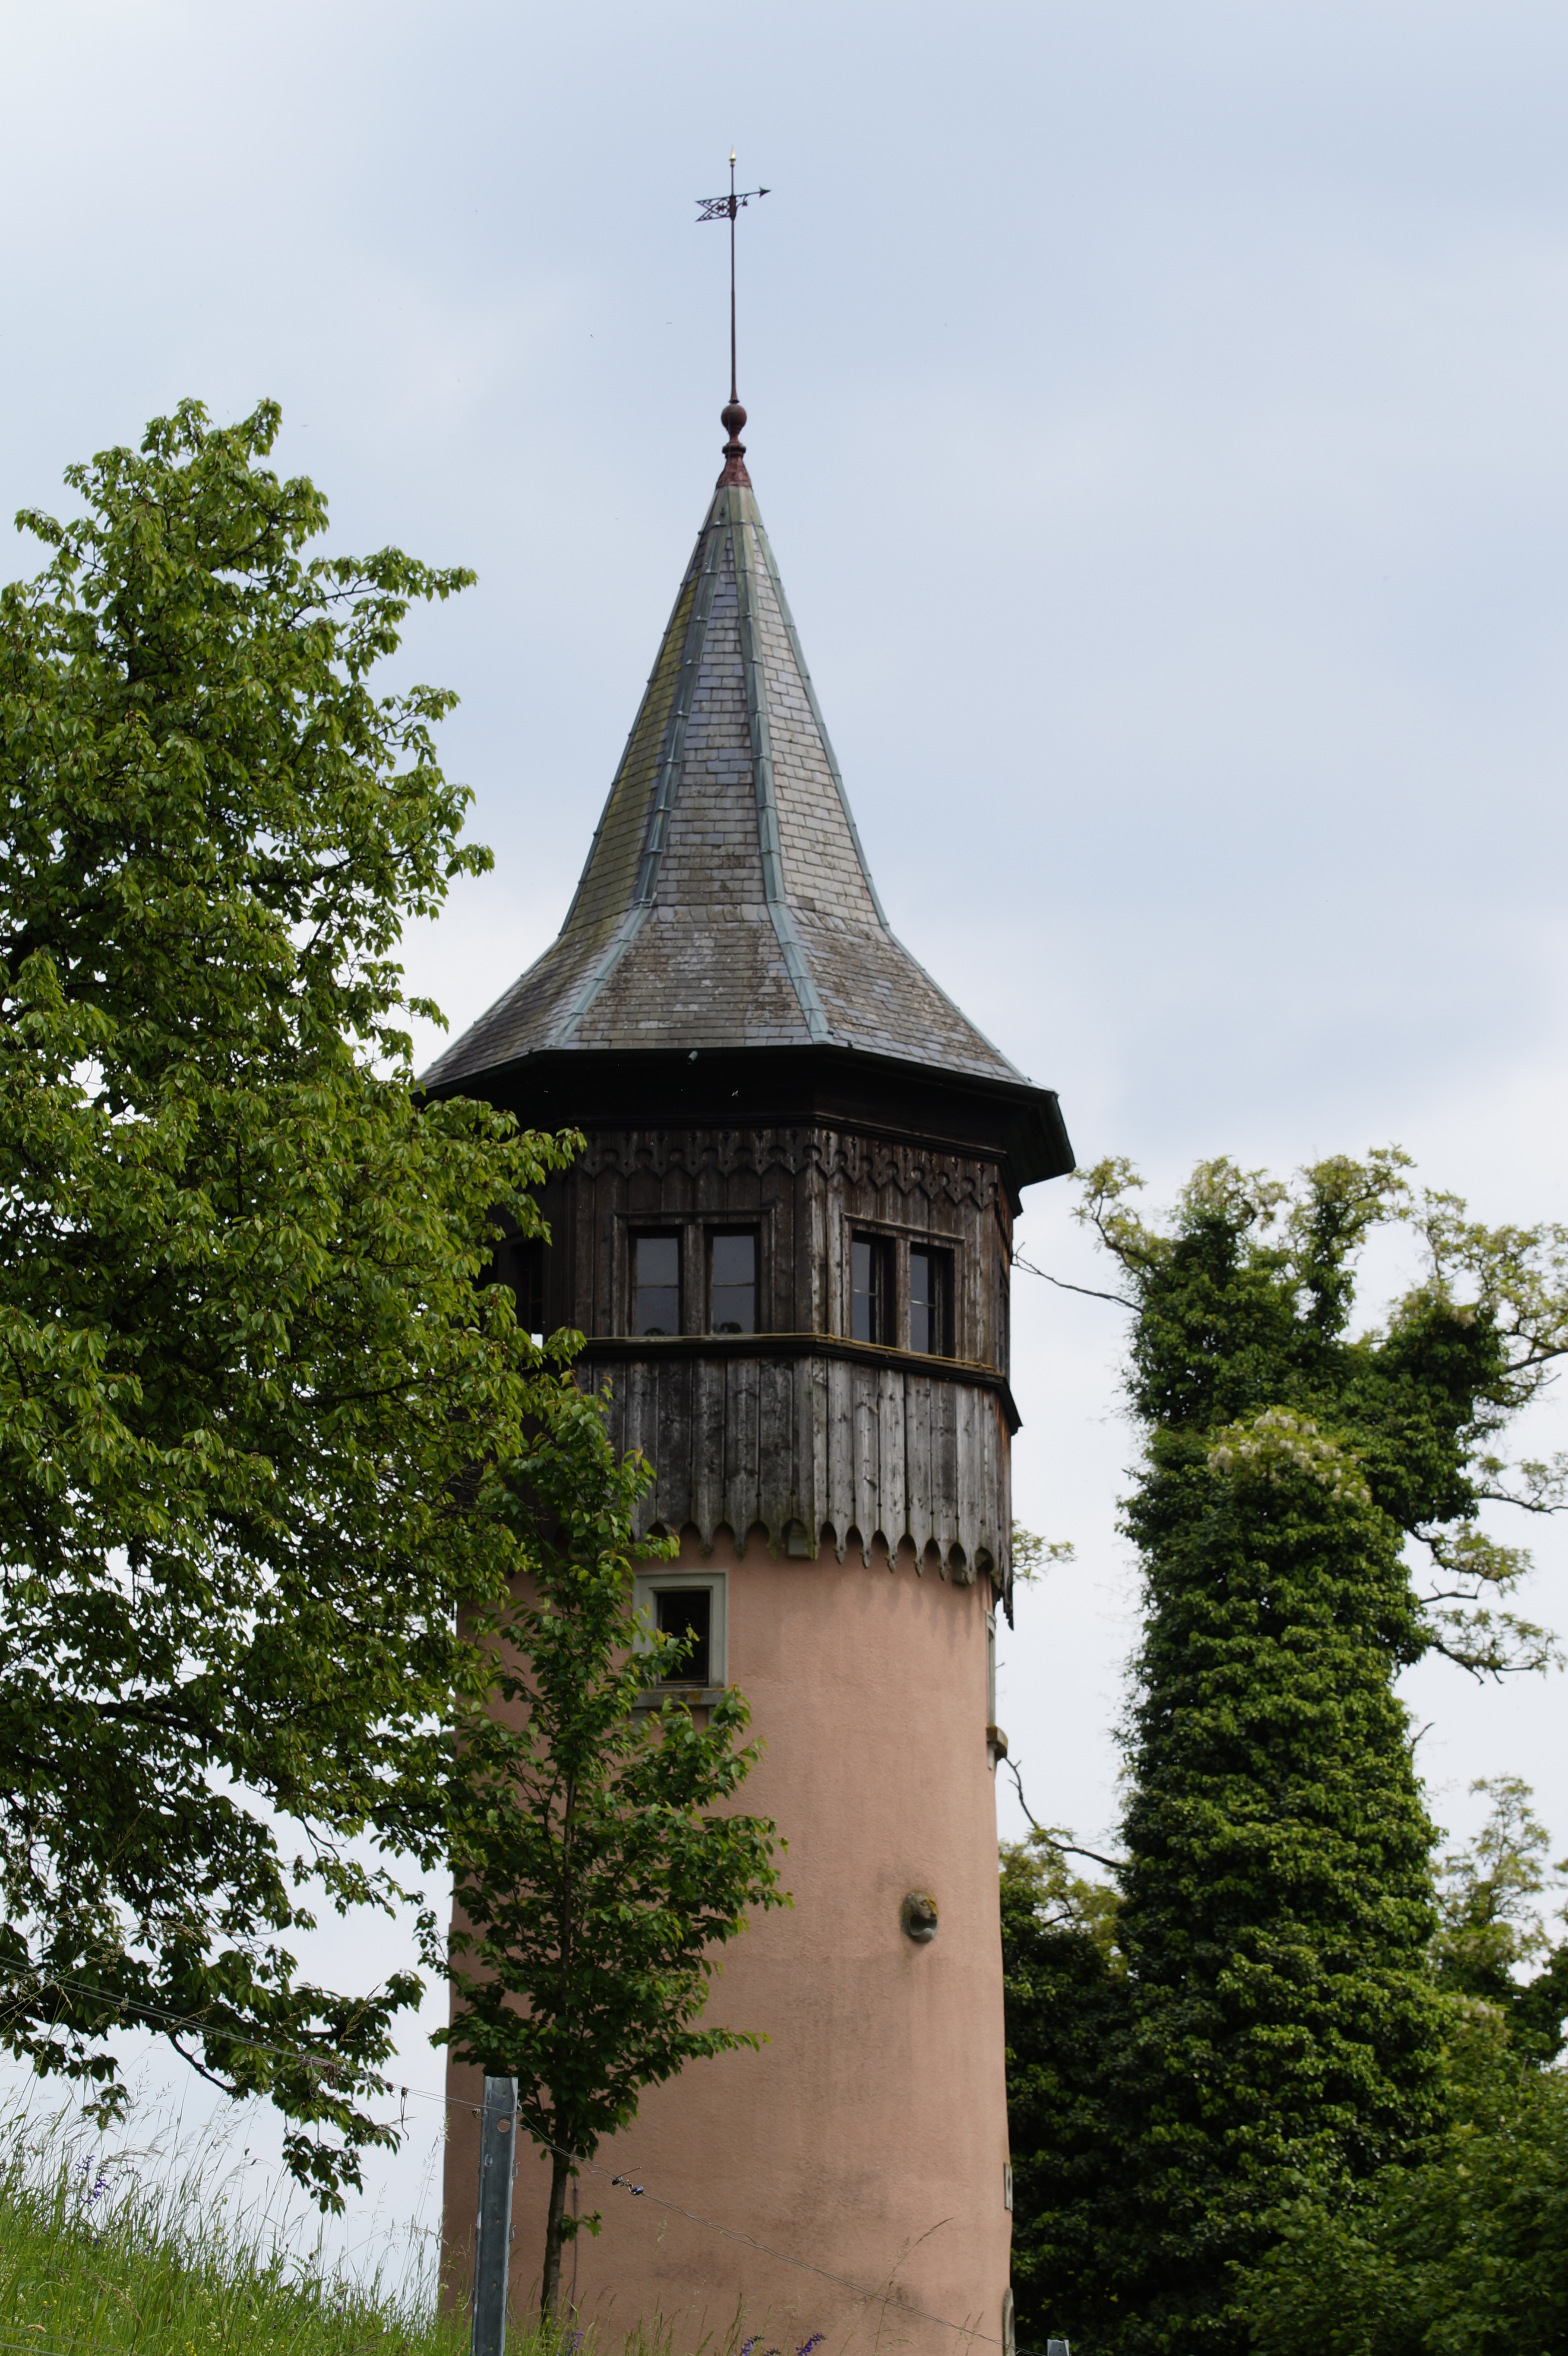
tree, architecture, building, chateau, old, tower, castle, landmark, church, chapel, place of worship, bell tower, spire, steeple, monastery, turret, historically, mainau, rural area, mainau island